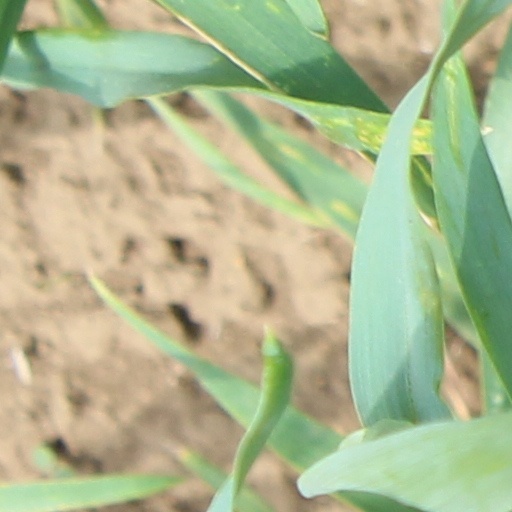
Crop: wheat